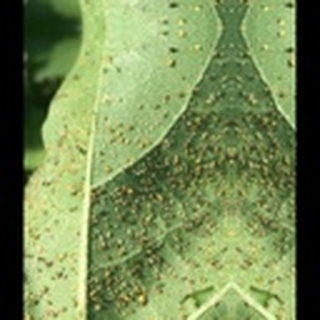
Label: cotton_aphids